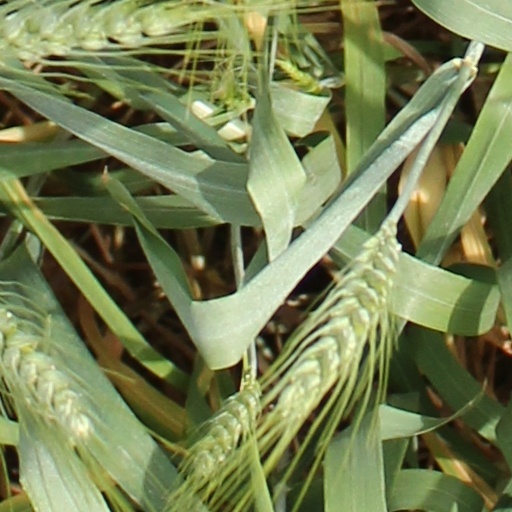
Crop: wheat